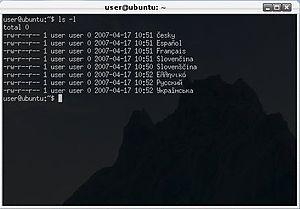
ls est une commande POSIX, qui permet de lister le contenu d'un répertoire.
urxvt, abréviation de rxvt-unicode, est un émulateur de terminal pour l'environnement graphique X Window System. Ce terminal virtuel est un clone de rxvt, écrit par Marc Lehmann; dont l'objectif premier est le support d'Unicode. Ce dernier est un logiciel libre distribué selon les termes de la licence GNU GPL.